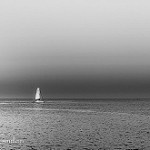
Label: B & W